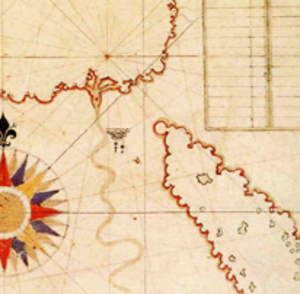
Les expéditions navales ottomanes dans l'océan Indien sont une série d'opérations navales entreprises par l'Empire ottoman au XVIᵉ siècle pour étendre sa domination sur les mers du Sud et écarter la menace que faisait peser l'empire portugais sur la route des épices et sur le pèlerinage de La Mecque.
La campagne ottomane contre Ormuz désigne l'expédition menée en 1552 par l'amiral Piri Reis depuis Suez afin de conquérir la forteresse portugaise d'Ormuz, située dans le détroit du même nom, à l'entrée du golfe Persique. Cette opération est lancée dans le but de réduire la menace portugaise sur les possessions ottomanes de la péninsule Arabique et de diminuer leur contrôle sur le commerce des épices.
Piri Ibn Haji Mehmed, surnommé Piri Reis, est un capitaine puis amiral ottoman au XVIᵉ siècle, probablement né à Karaman.